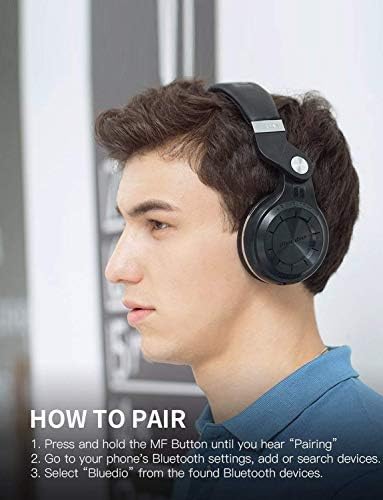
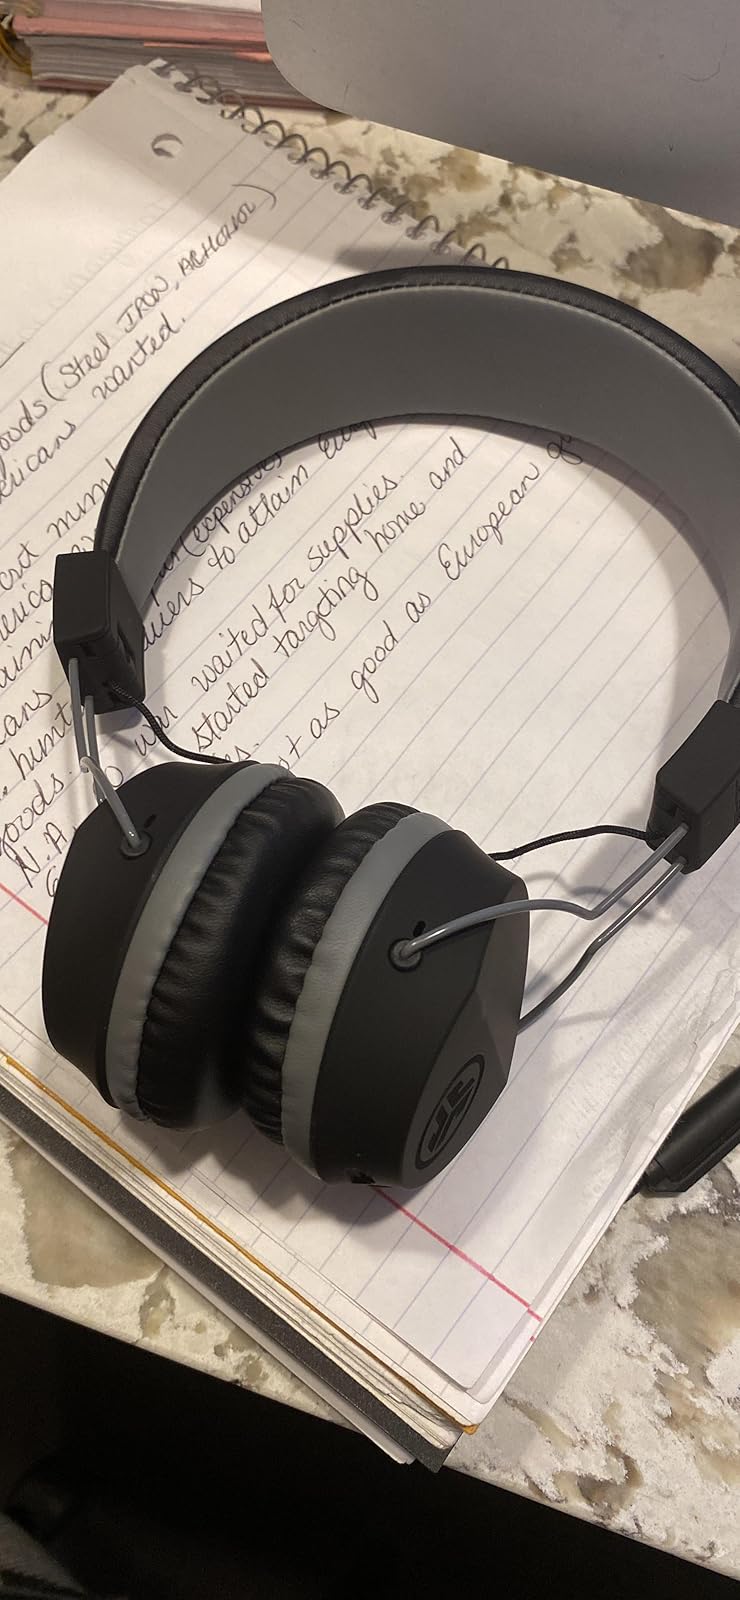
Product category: headphones
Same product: no